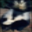
Label: skunk